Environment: real
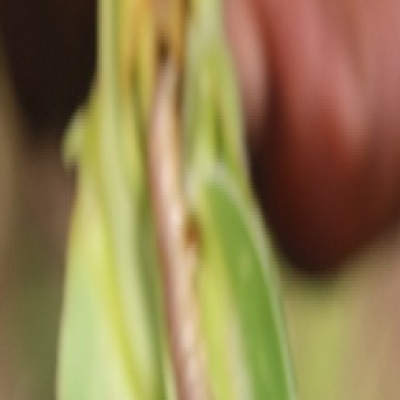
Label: fall_armyworm